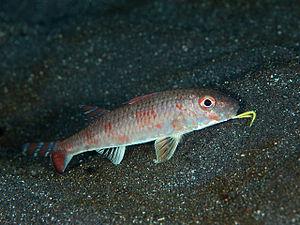
Upeneus est un genre de poissons marins, de la famille des Mullidae. Ces poissons sont parfois appelés rougets-souris, et goatfish en anglais.